Beverly Naya

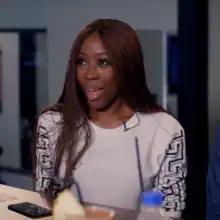
Naya on NdaniTV in 2018

Beverly Naya (born Beverly Ifunaya Bassey; 17 April 1988) is a British-born Nigerian actress. She won Most Promising Talent at the 2010 Best of Nollywood Awards. She also won the award for Fast Rising Actress at the 2011 City People Entertainment Awards.